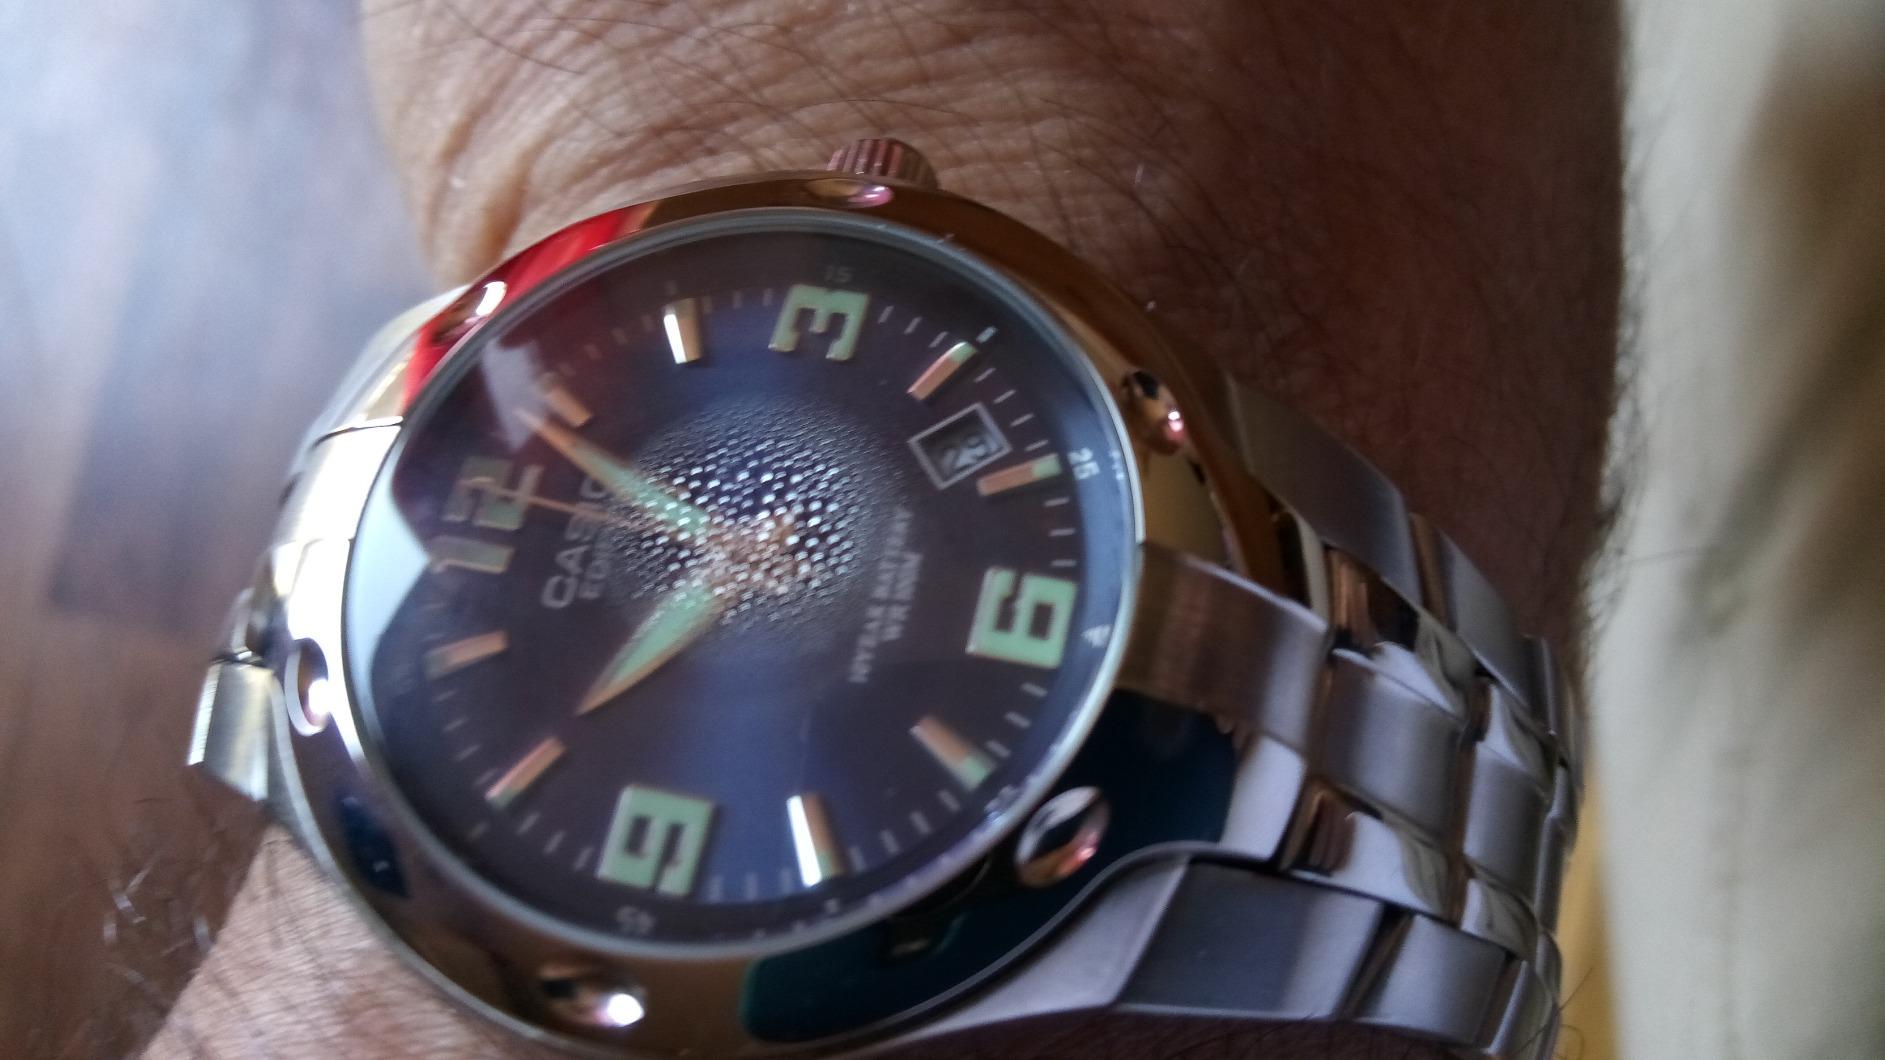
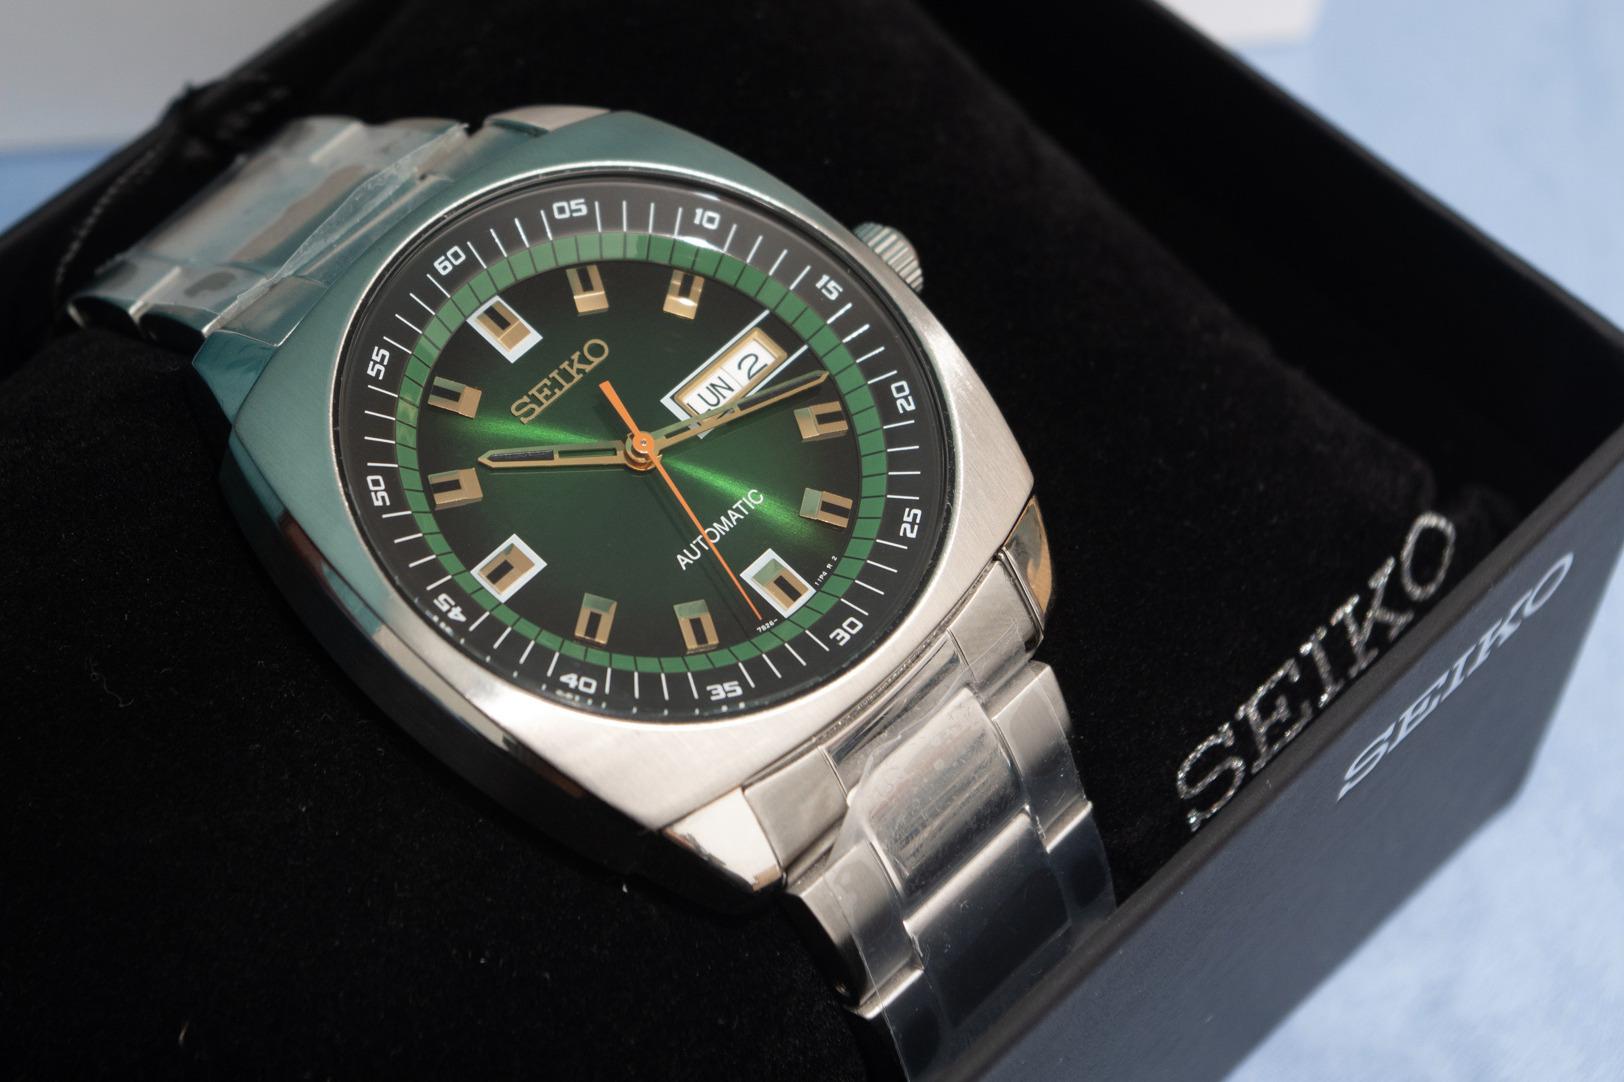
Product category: accessories_watch
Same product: no